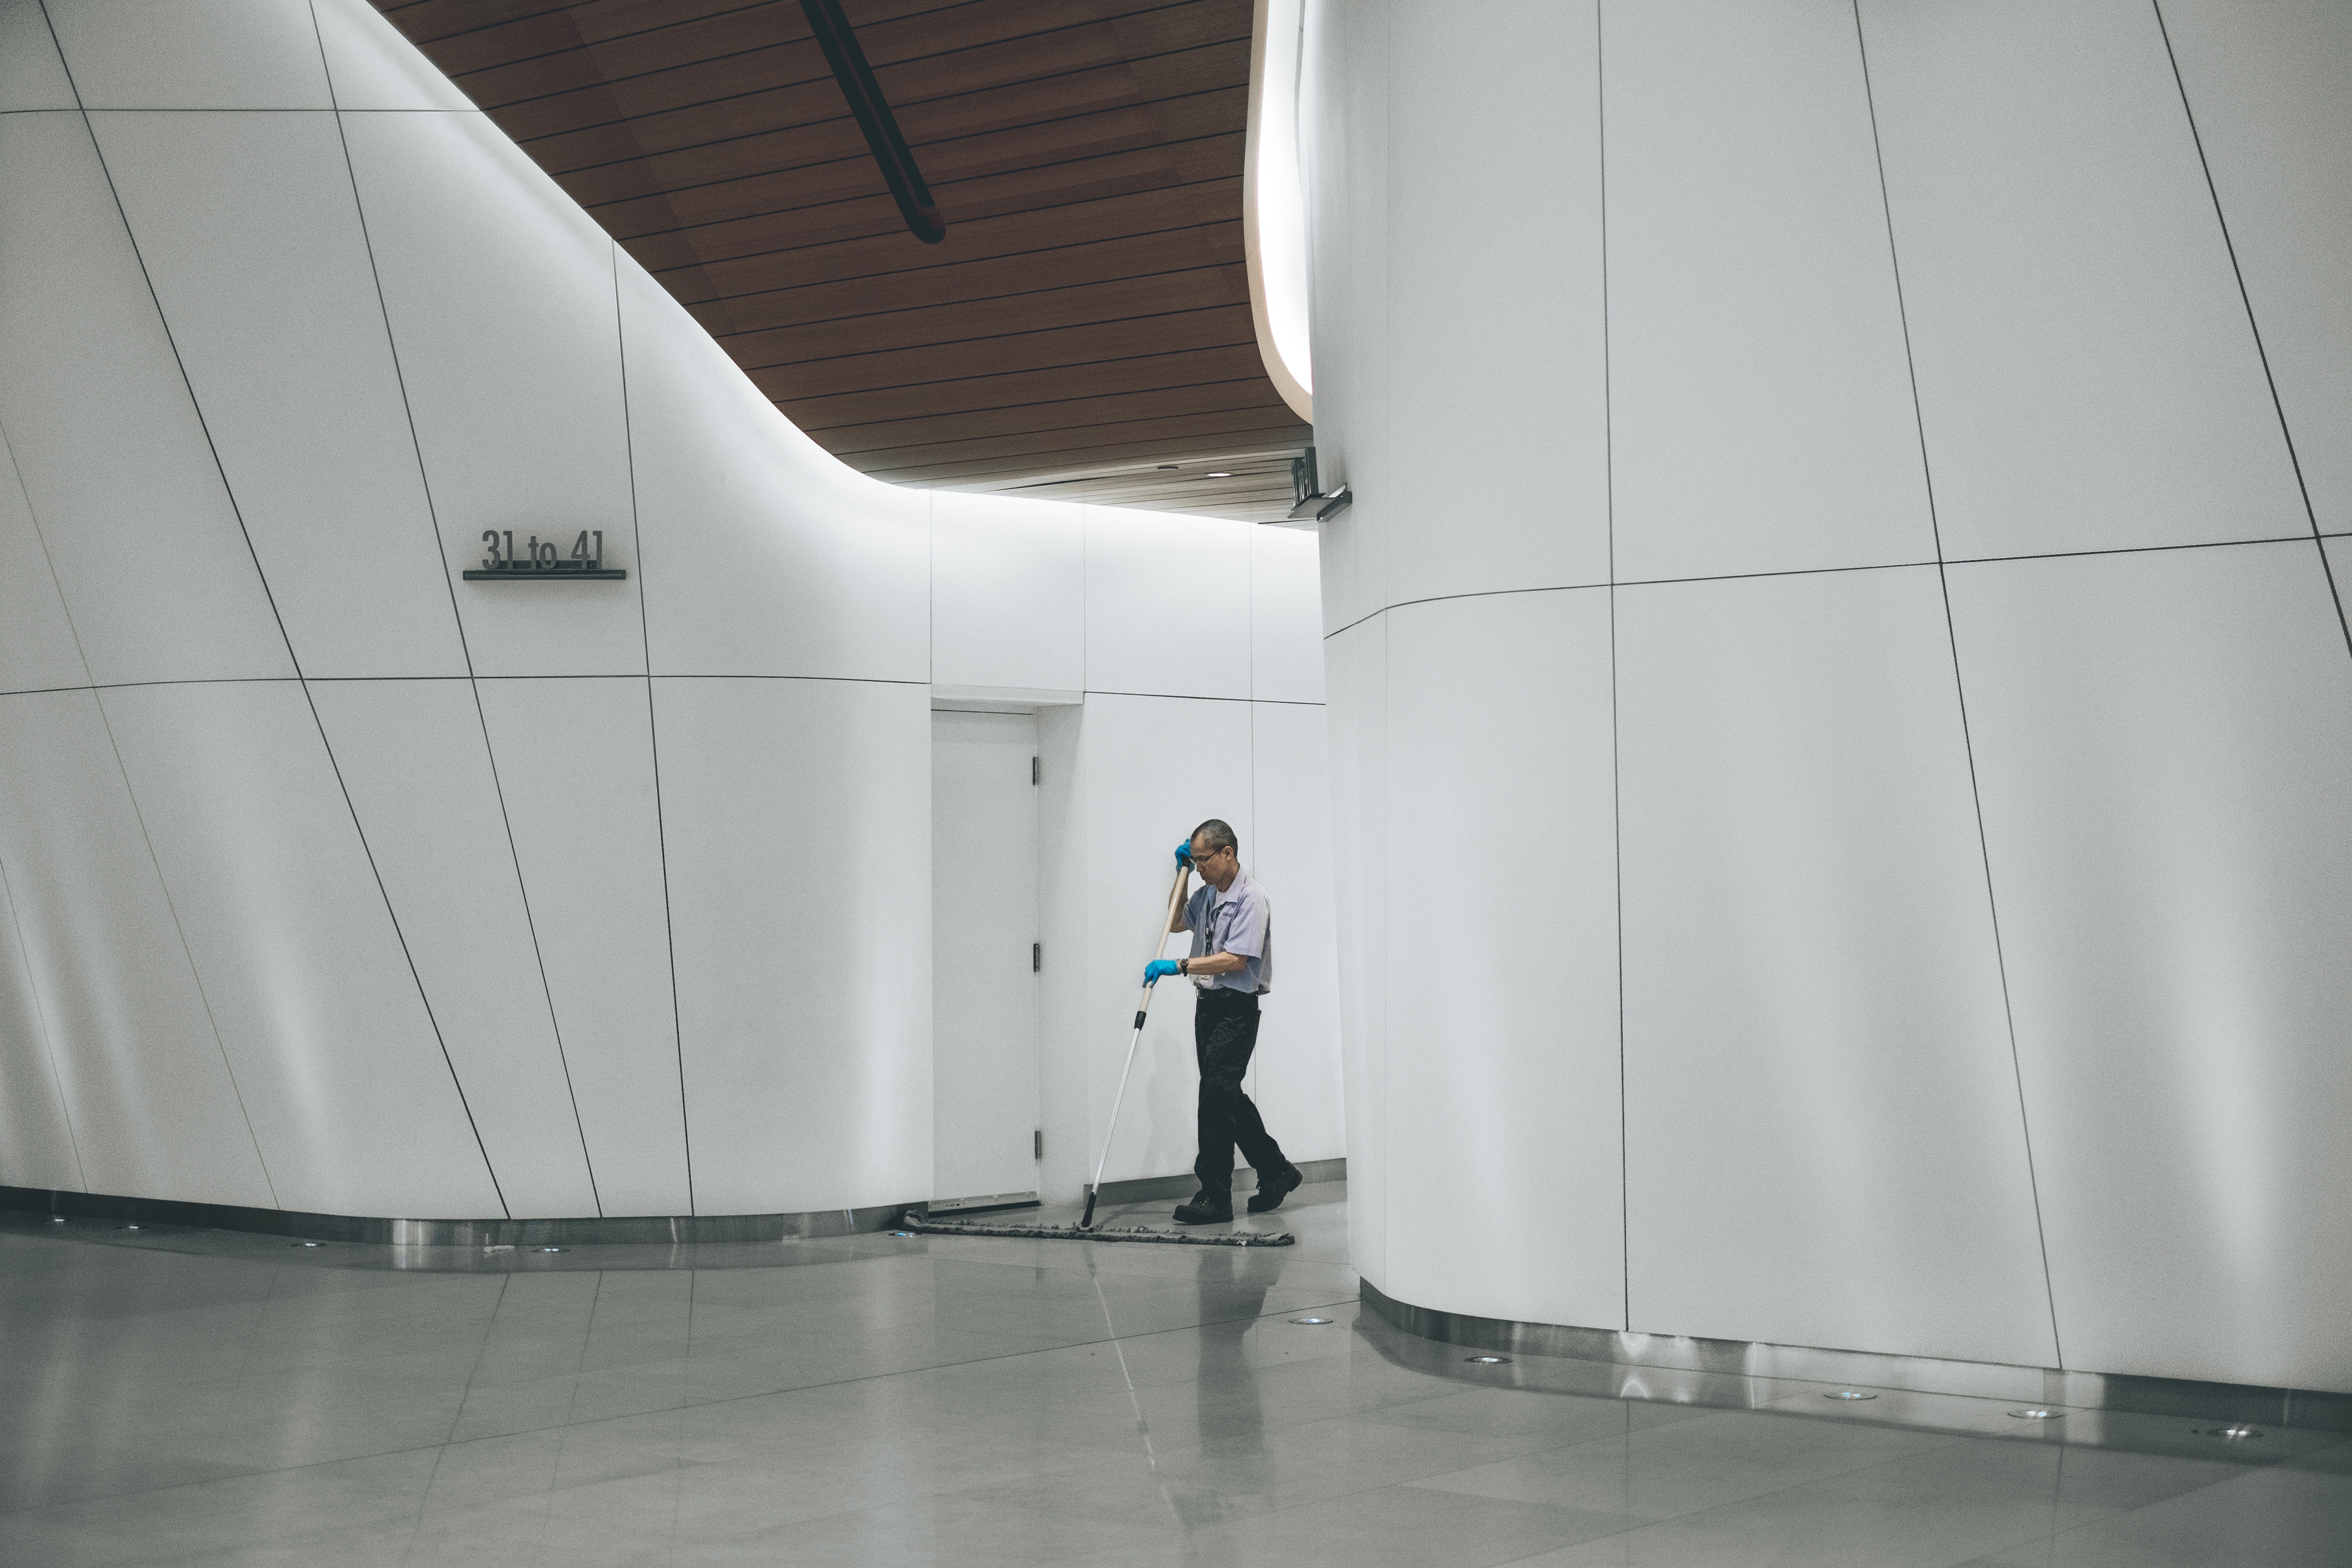
man, person, architecture, white, floor, building, aviation, professional, public transport, janitor, cleaner, interior design, hallway, hangar, cleaning, tourist attraction, caretaker